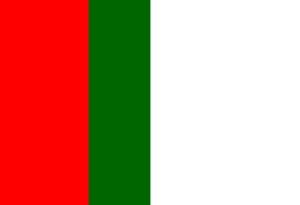
La vie politique pakistanaise est influencée par divers partis politiques, qui ont évolué au cours d'une vie démocratique ou au cours des différents régimes militaires qui ont été au pouvoir. Les principaux partis politiques connaissent souvent des dissensions plus ou moins importantes, ce qui a conduit à la multiplication du nombre de partis.